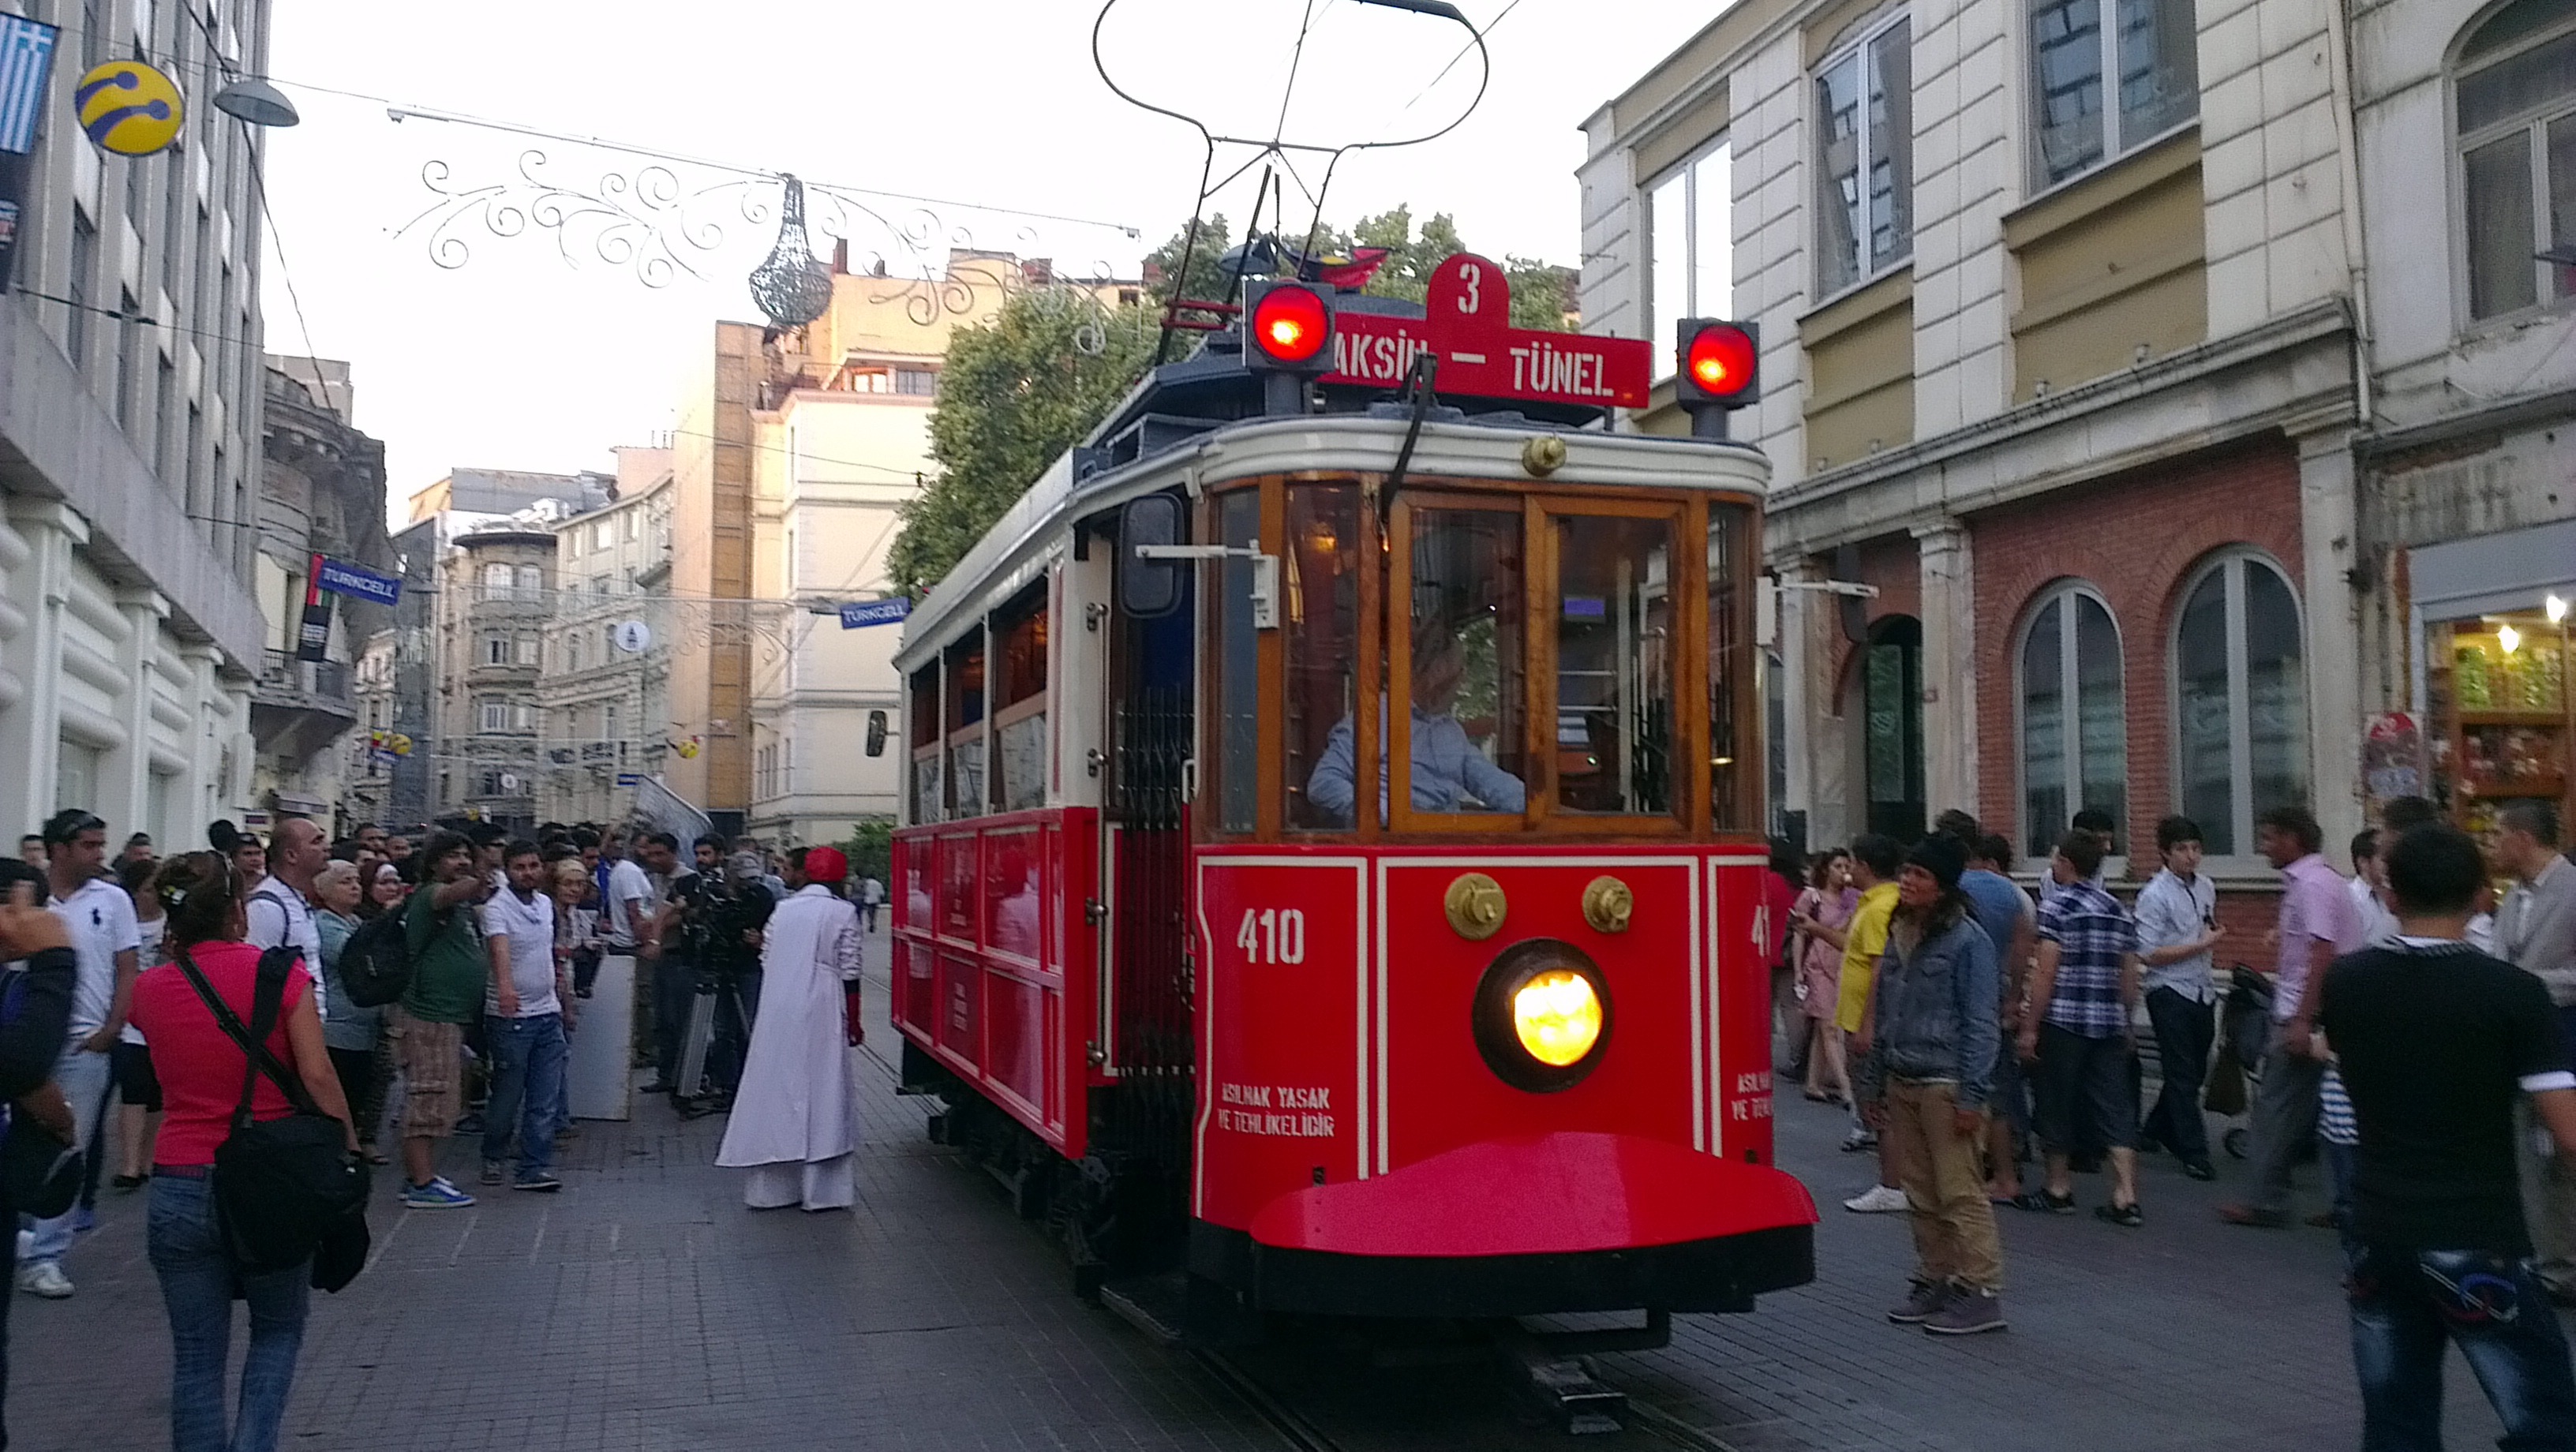
pedestrian, tram, transport, vehicle, cable car, public transport, istanbul, taksim, land vehicle, metropolitan area